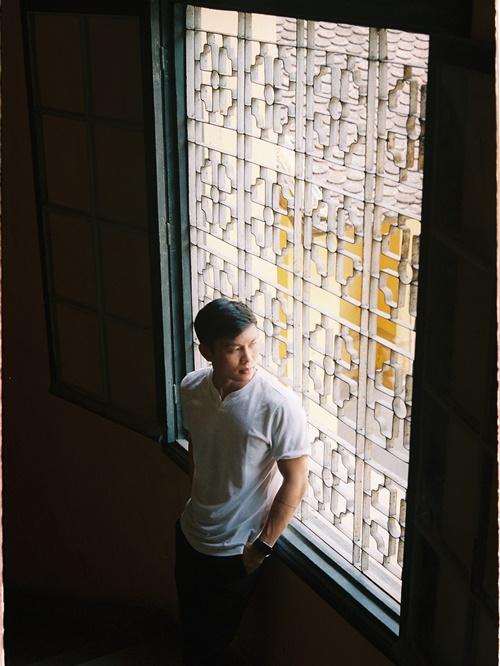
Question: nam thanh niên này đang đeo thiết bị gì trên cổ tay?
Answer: đồng hồ đeo tay